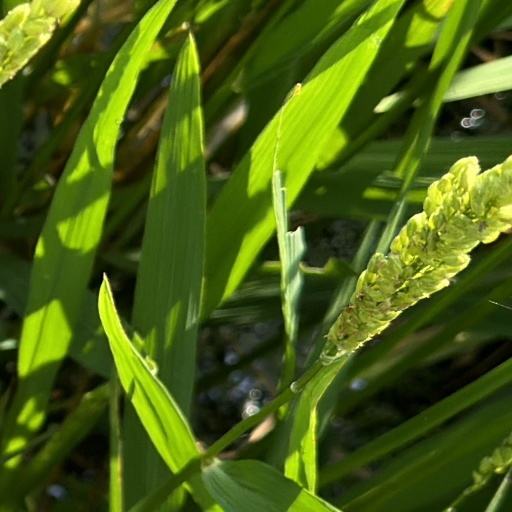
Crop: rice